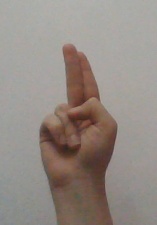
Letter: taa